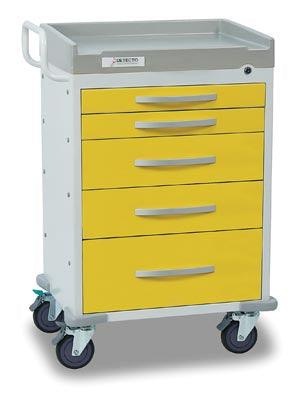
Detecto Rescue Series Isolation Medical Cart, 5 Yellow Drawers (DROP SHIP ONLY)
Usually Drop-ships direct from manufacturer in 5-7 business days
Brand: Detecto
Category: Business & Industrial > Medical > Medical Furniture > Medical Carts > Crash Carts > Isolation Crash Carts